Romney, West Virginia

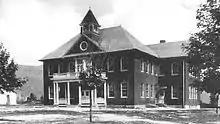
Old Romney High School, originally Romney Public School.

Romney is governed by a Mayor–council government. As of 2022, the mayor was Beverly C. Keadle, and the council members were Duncan Hott, John Duncan III, Paula O’Brien, Robin Pancake, Savanna Morgret and William Taylor.